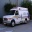
Label: ambulance